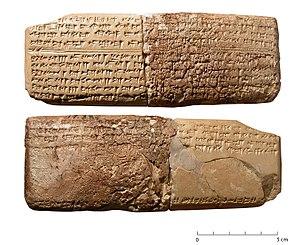
Hurrian Hymn, considéré comme la plus vieille partition retrouvée au monde.